The Shattered Sphere

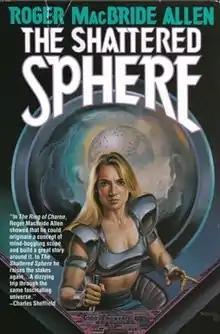
First Edition

The Shattered Sphere is a science fiction book by the author Roger MacBride Allen. It is the second of "The Hunted Earth" series, preceded by "The Ring of Charon".